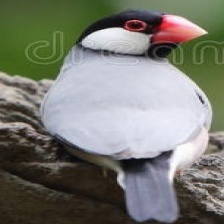
Species: JAVA SPARROW
Scientific name: LONCHURA ORYZIVORA